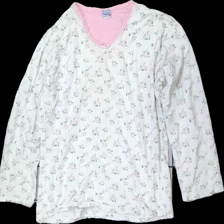
View: front
Type: Top
Category: Ladies
Brand: Not in the list
Brand text on label: ens
Colors: White, Pink, Green
Material: 100% cotton
Pattern: Floral print
Cut: Regular
Size: XL
Season: All
Price range: <50
Recommended usage: Export
Description: blommig långärmad tröja, sned söm
Comment: sned söm